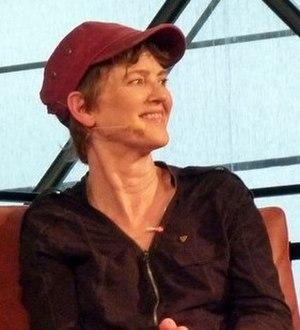
Lise Cabble, est une auteure-compositrice et chanteuse danoise, née le 10 janvier 1958 à Amager.